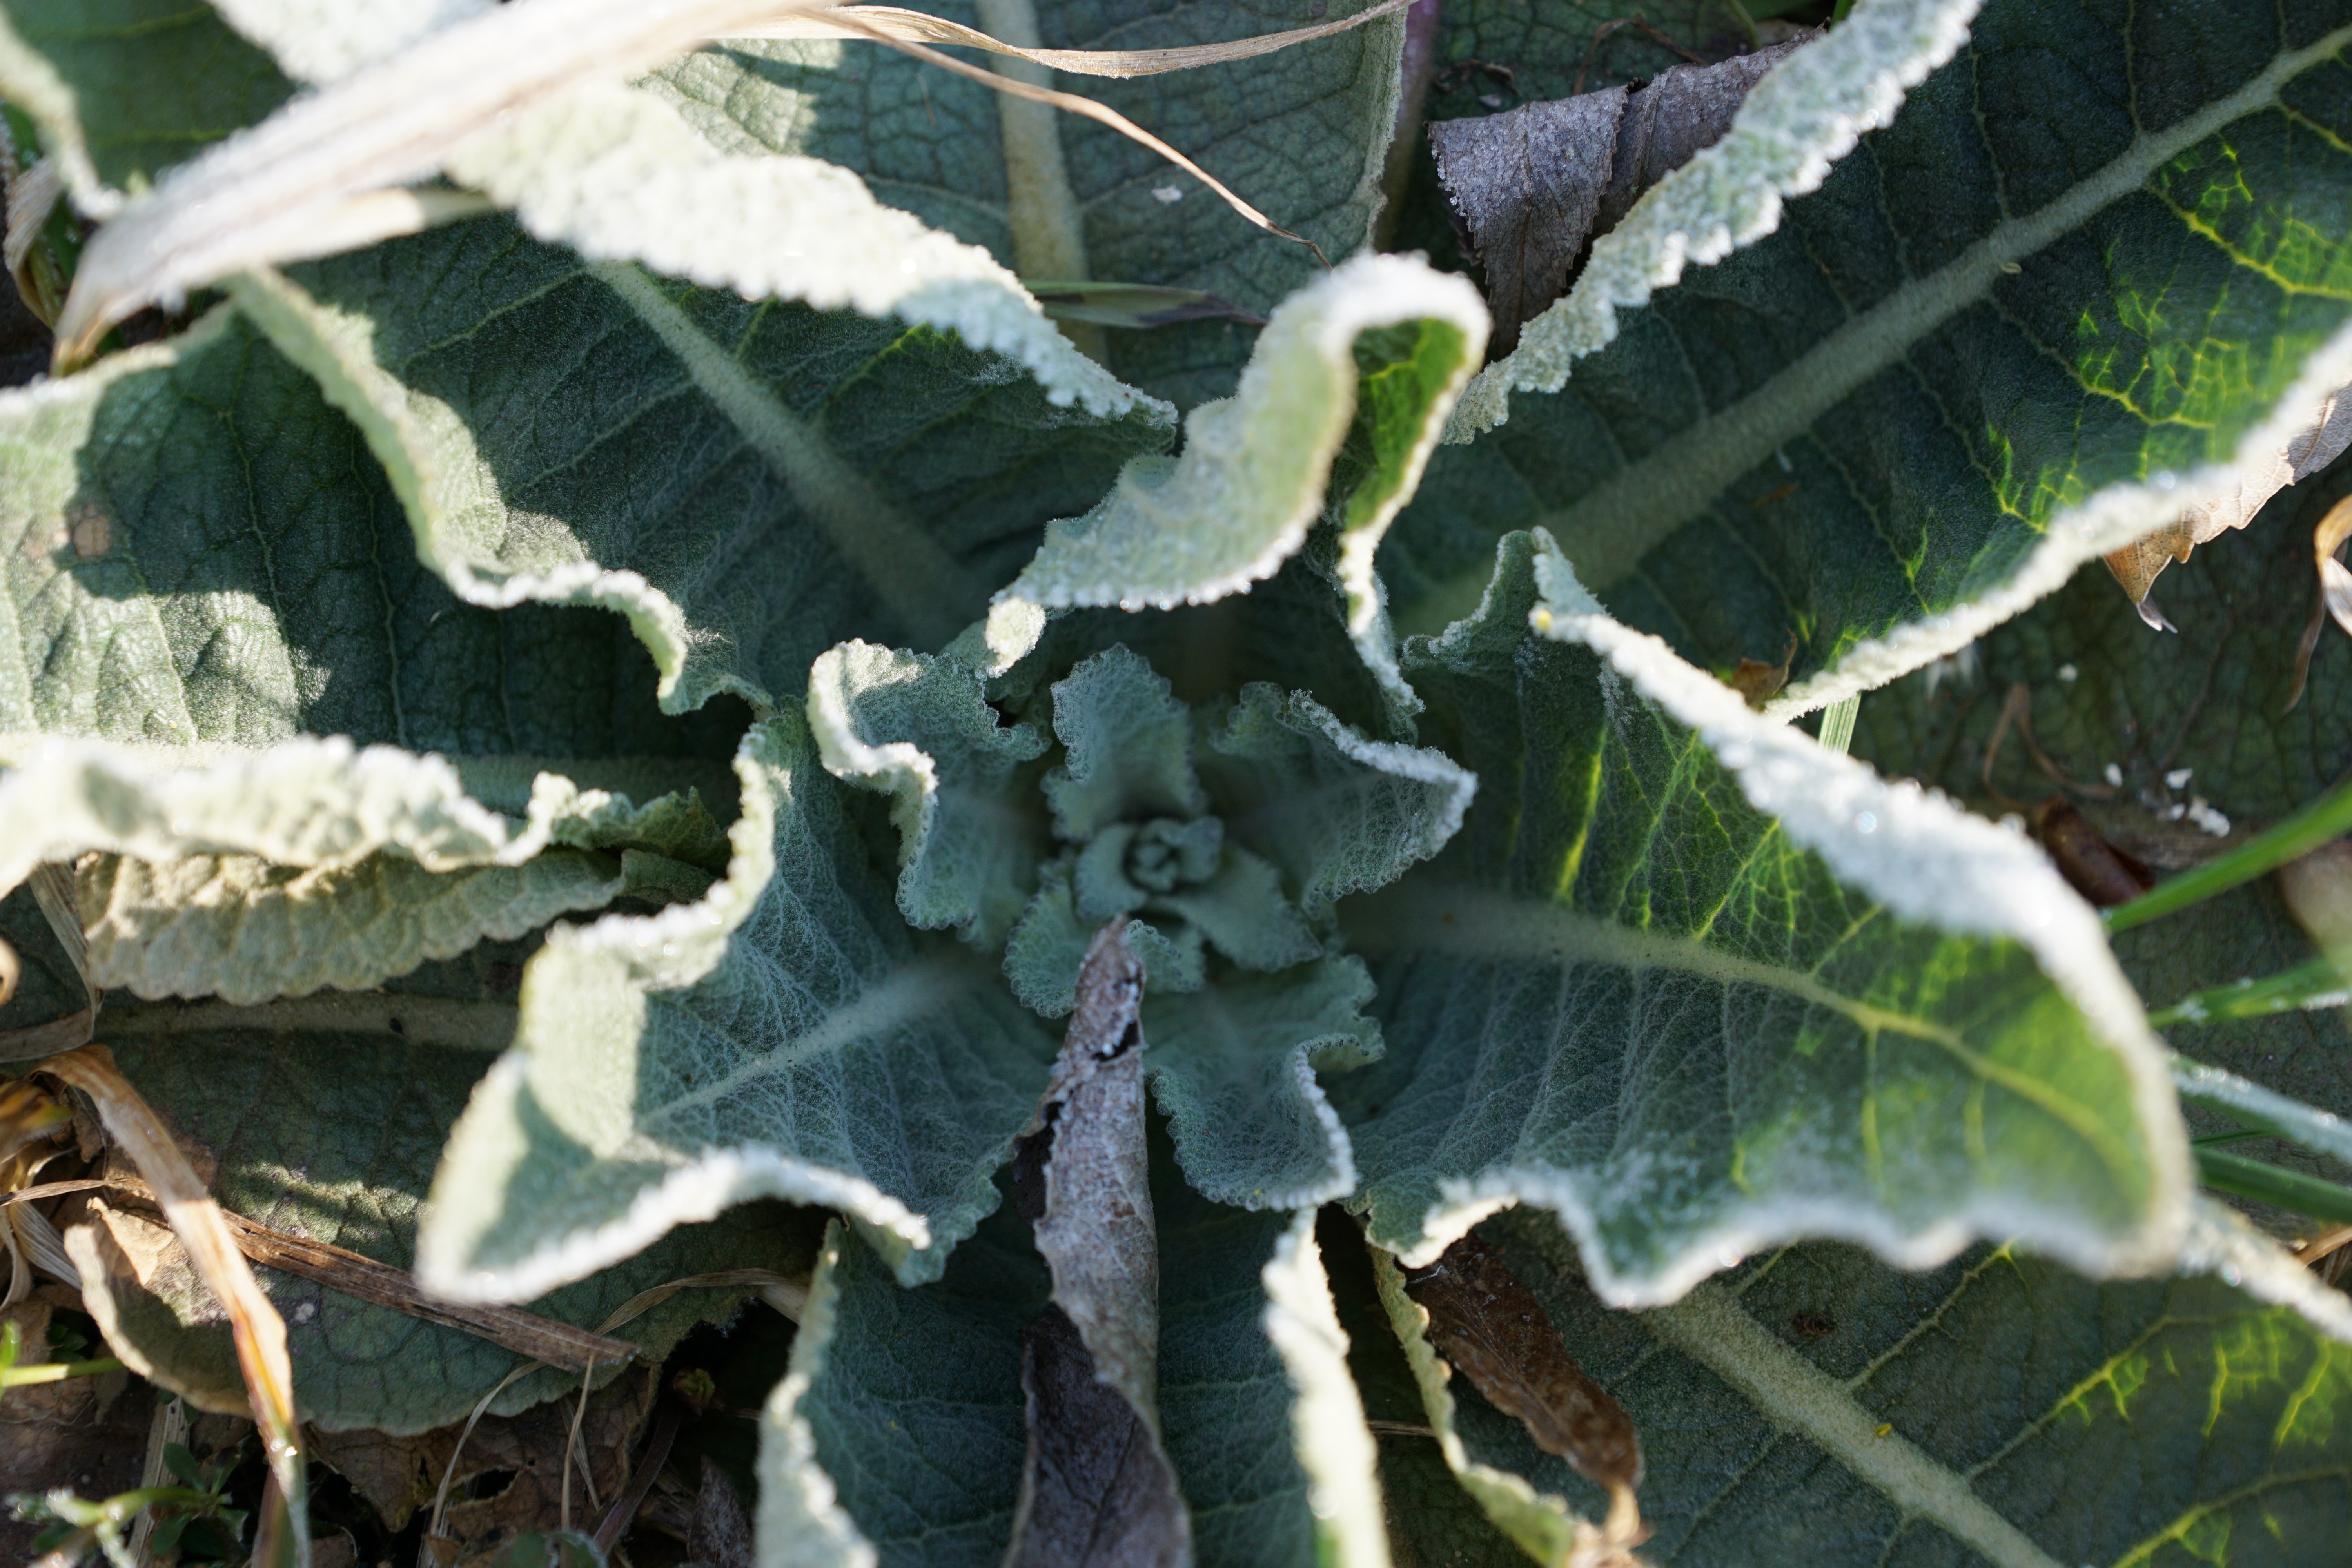
nature, grass, cold, winter, plant, leaf, flower, frost, ice, spring, produce, grow, botany, freeze, flora, iced, crystal, eiskristalle, flowering plant, land plant, bombycidae